Li Gui (warlord)

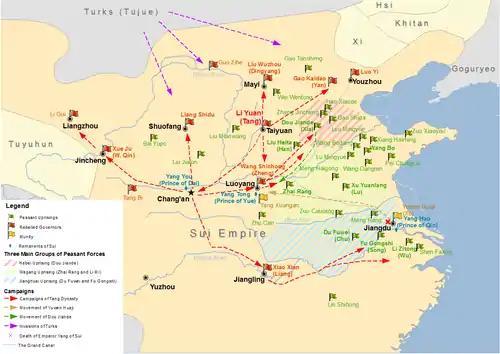
Map showing major uprisings and rebellions in the last years of the Sui dynasty. Li Gui controls the northwestern region.

Soon, Xue sent his general Chang Zhongxing to cross the Yellow River to attack Li Gui. Li Gui sent Li Yun to resist Chang, and Li Yun defeated Chang and captured all of his army. Li Gui wanted to release Chang's soldiers, but Li Yun opposed, believing that they would flee back to Xue and attack again; rather, Li Yun proposed that they all be slaughtered. Li Gui responded, "If Heaven protects me, I will eventually capture their leader, and they will all be mine. if Heaven does not protect me, it is useless for me to keep them." He therefore released them. Li Gui soon took four other commanderies – Zhangye (張掖, roughly modern Zhangye, Gansu), Dunhuang (敦煌, roughly modern Dunhuang, Gansu), Xiping (西平, roughly modern Xining, Qinghai), and Fuhan (枹罕, roughly modern Linxia, Gansu), controlling the territory west of the Yellow River. Soon, however, Ashina Kandu rebelled, but Li Gui was able to defeat and destroy him.